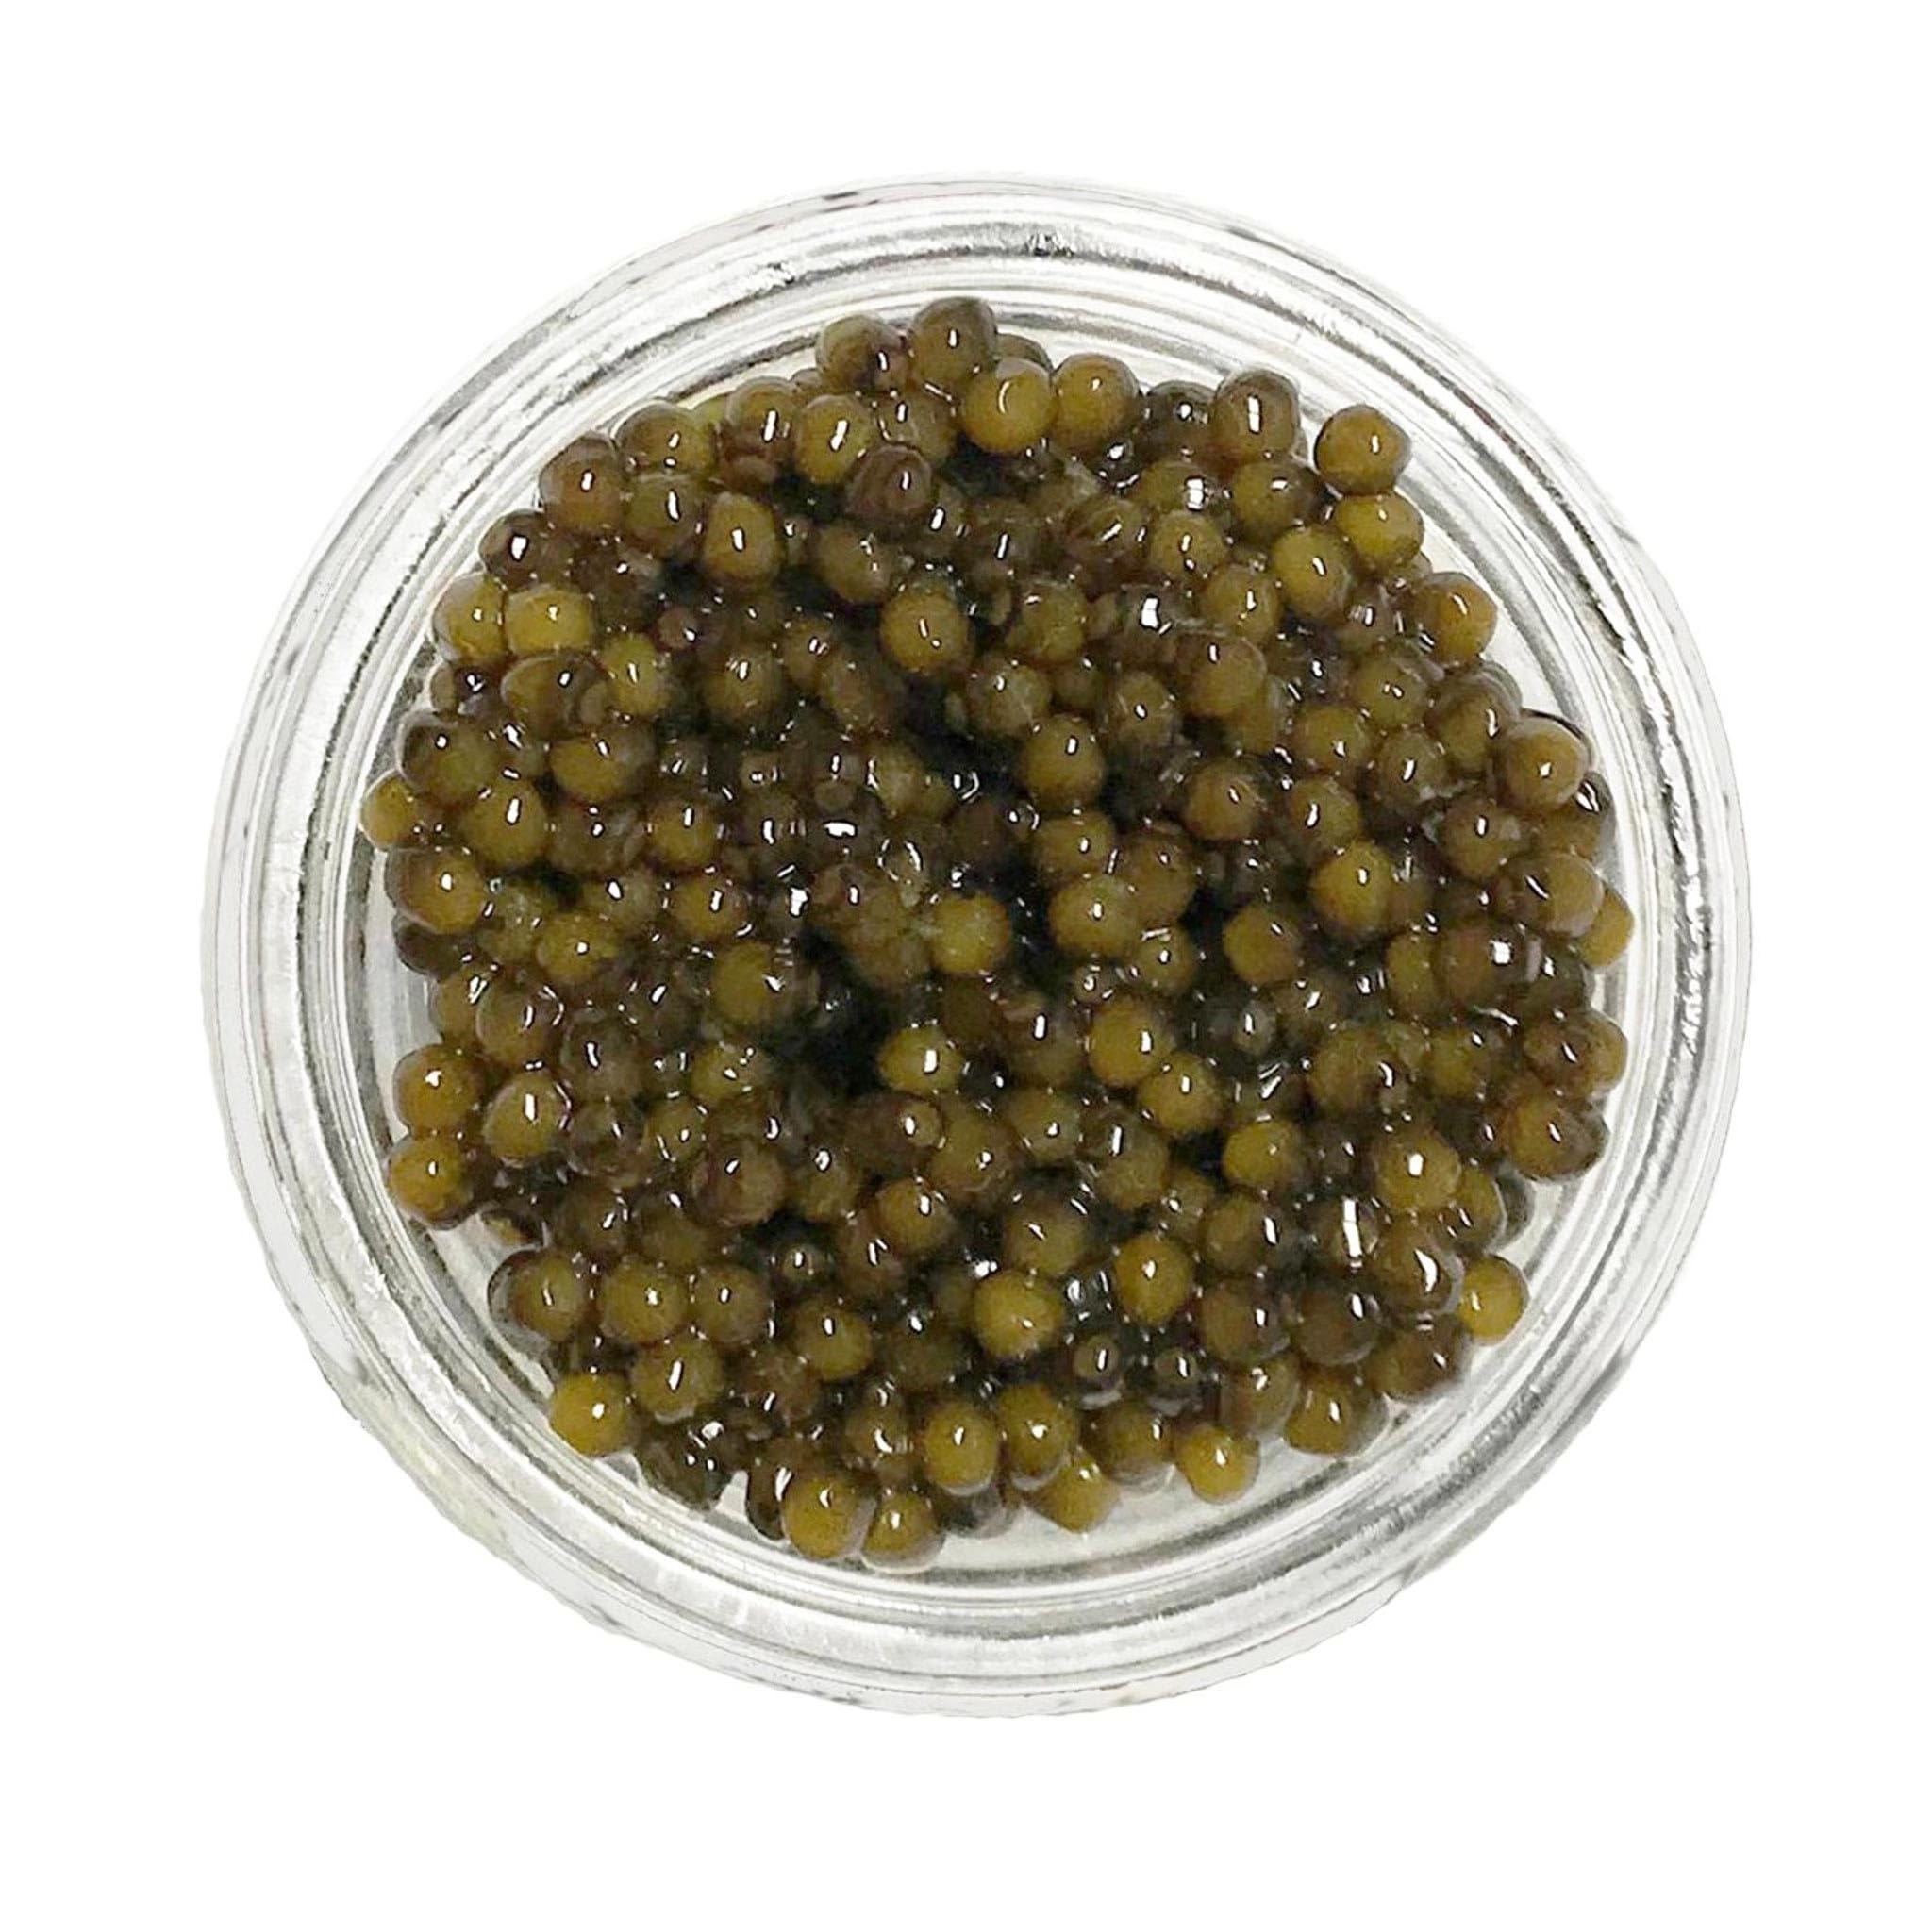
Item Name: STAR Imperial Kaluga Hybrid Caviar - H. Dauricus/A Schrenckii Roe - Fresh Malossol Golden Caviar OVERNIGHT DELIVERY (4 oz)
Bullet Point 1: Hand-packed to order and quality checked for color, size, freshness, flavor and texture, ensuring we deliver our customers the best caviar. Containing only ingredients of roe and salt.
Bullet Point 2: Freshness Guaranteed - With OVERNIGHT DELIVERY, Caviar Star ensures that every ounce of caviar arrives at your doorstep with the peak freshness and quality you would expect from a gourmet caviar food.
Bullet Point 3: Shelf Life: 4-6 weeks at 26° to 36° F
Bullet Point 4: Expertly Crafted - Caviar Star's commitment to excellence is evident in every jar, with careful selection and preparation that rivals the best caviar in the world, ensuring a gourmet experience that satisfies even the most discerning palates.
Product Description: This farm raised caviar is produced from a hybrid of Kaluga (Huso daricus) and Schrenke sturgeon (acipenser schrenke) and produces caviar that is large in size, light in color and has an incredible delicate and buttery flavor with a slight hint of the sea. Its color varies from medium to golden brown with a clear and glistening finish. If you like a firm grain Imperial Osetra then you will love this ecologically friendly farm raised caviar.
Value: nan
Unit: None

Price: 279